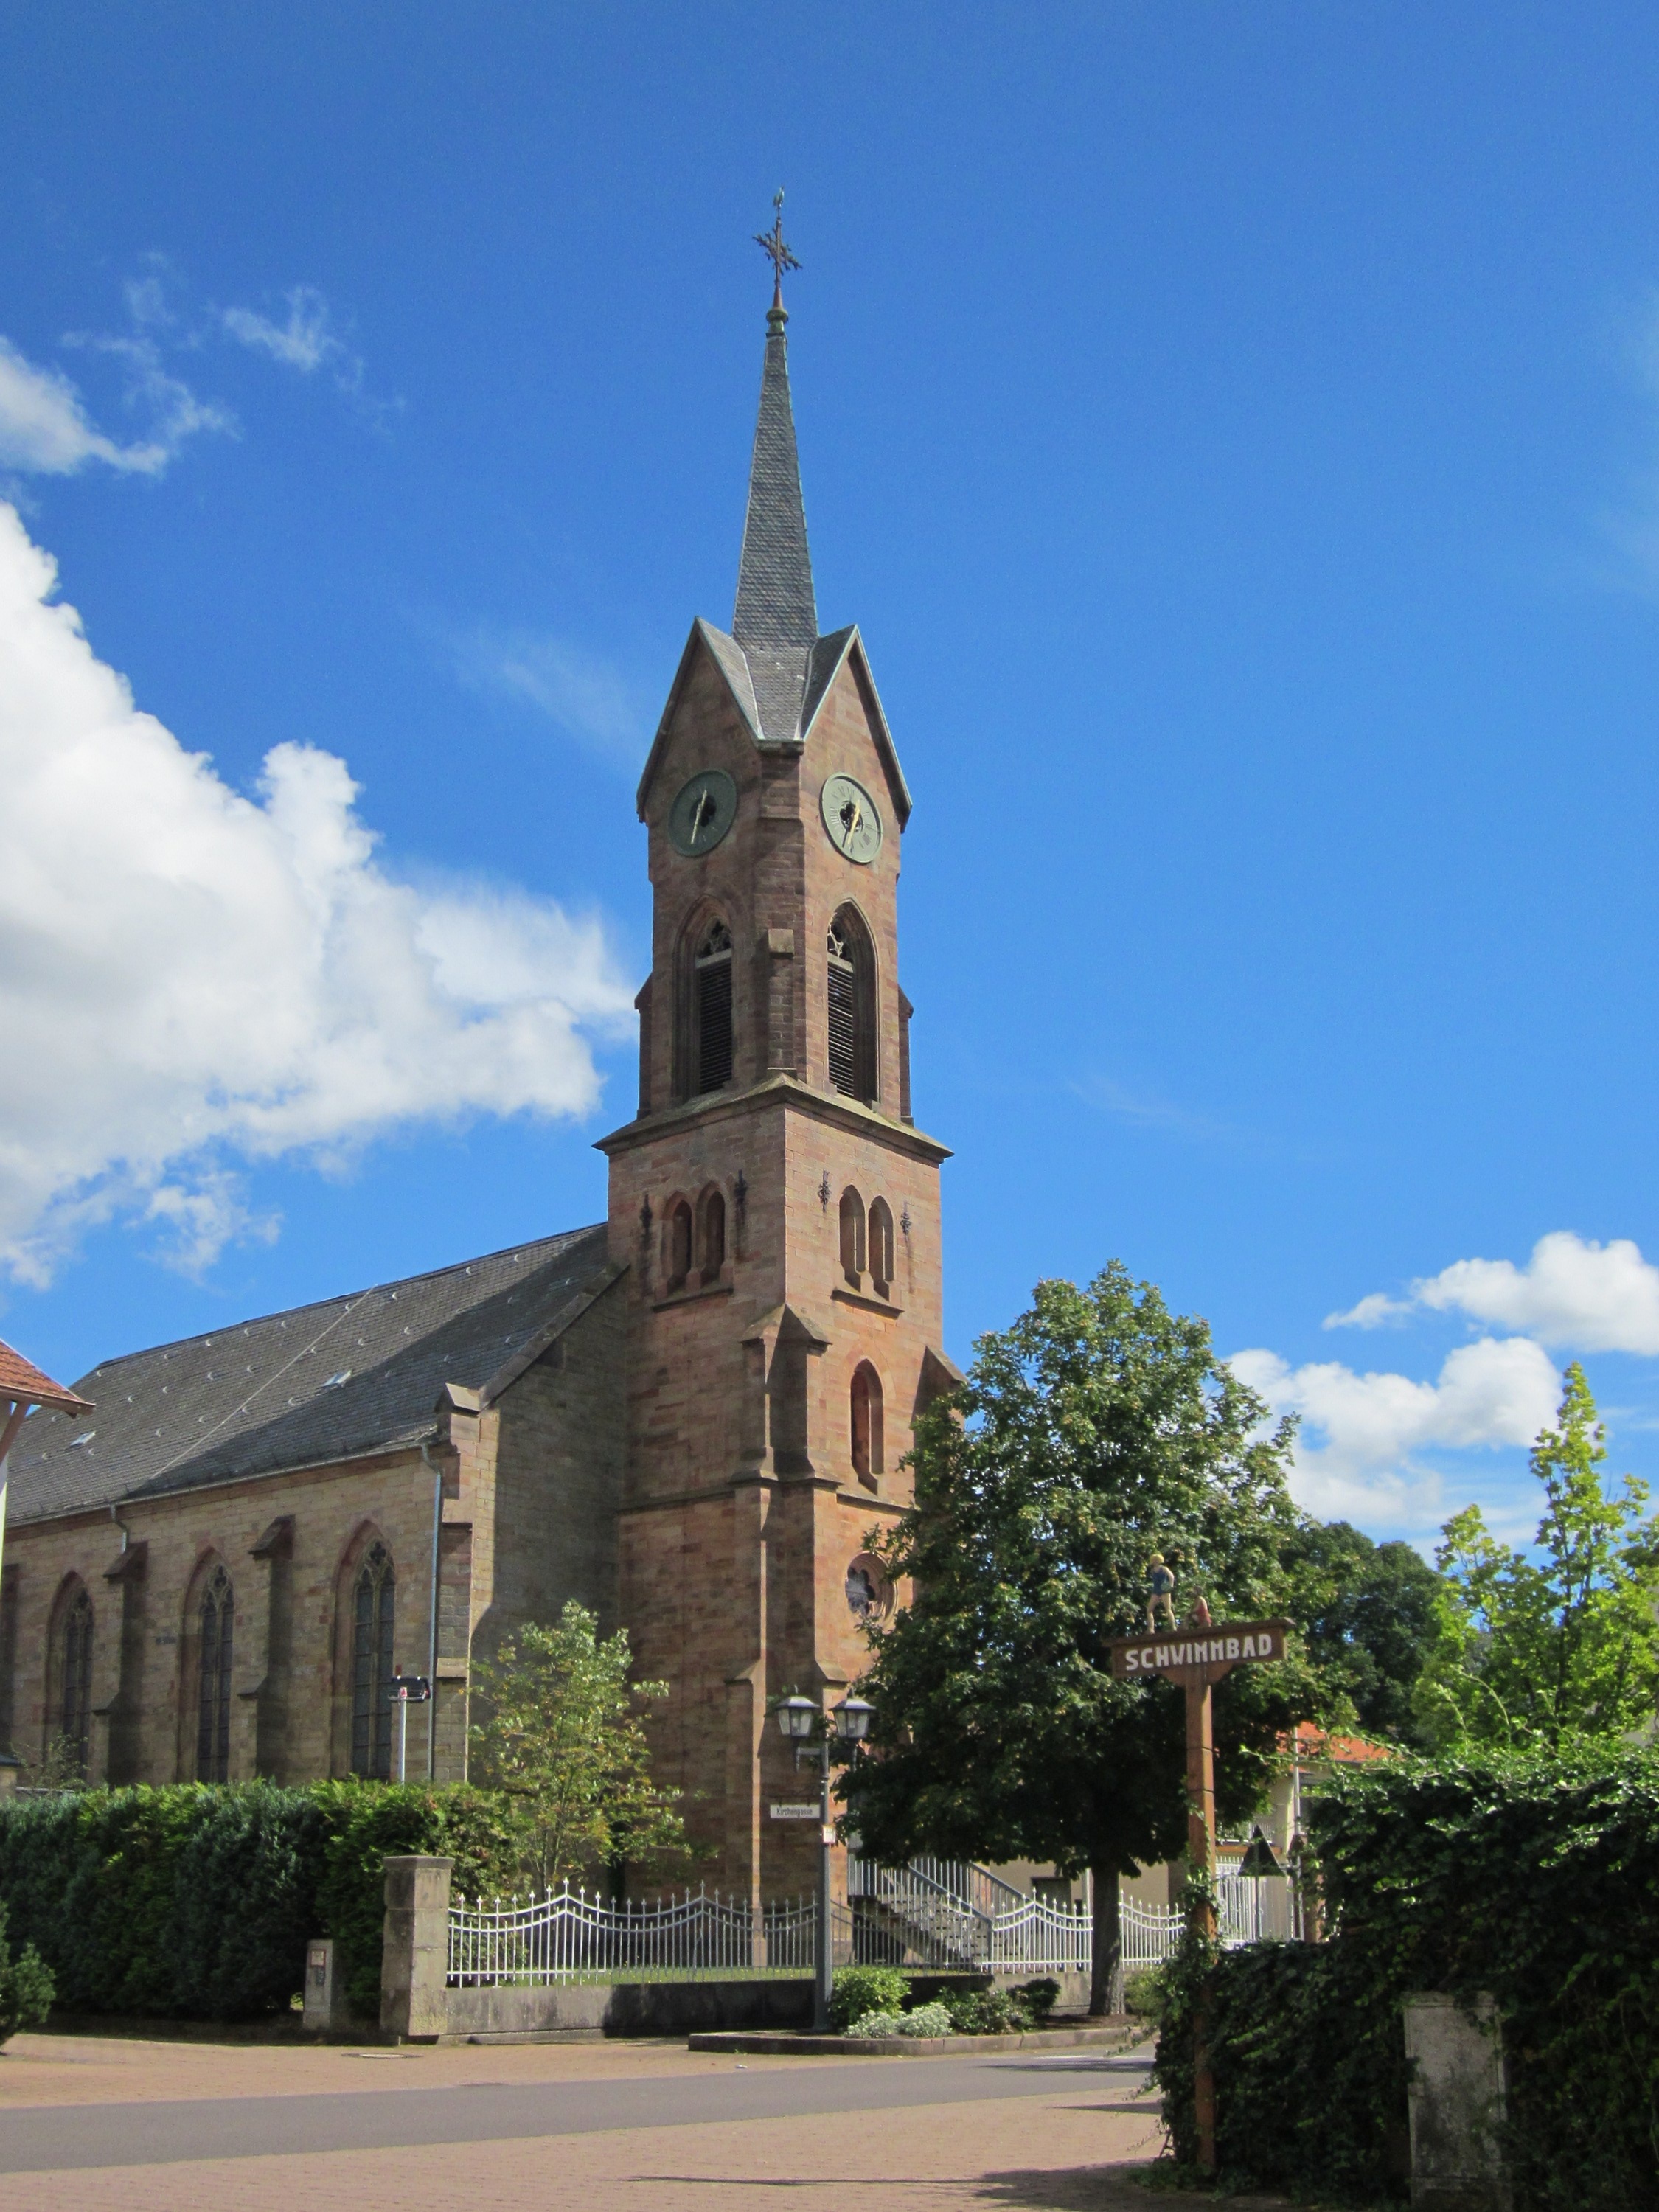
architecture, building, tower, landmark, facade, church, cathedral, chapel, exterior, historic, place of worship, bell tower, religious, spire, steeple, monastery, front, friedenskirche, kirkel